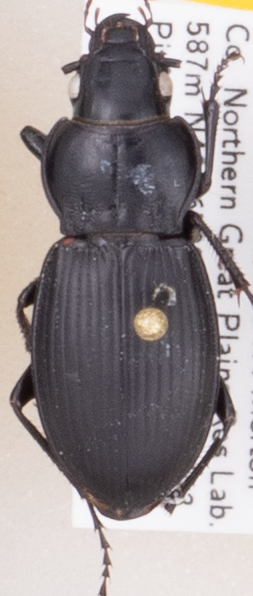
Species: Cyclotrachelus torvus
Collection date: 2019-07-09
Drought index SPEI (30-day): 0.17
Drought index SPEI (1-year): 1.28
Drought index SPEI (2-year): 1.13